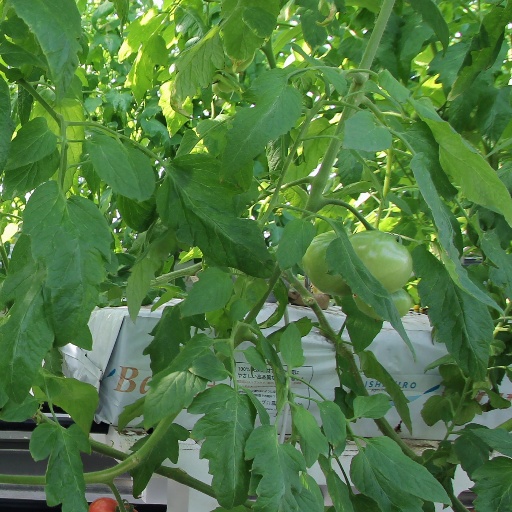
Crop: tomato